Tropical desert

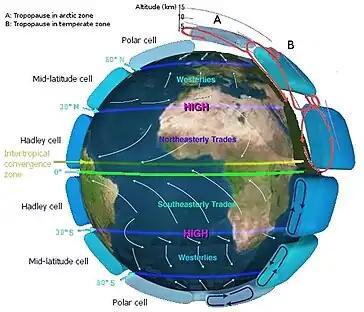
Hadley cell above Sahara desert

Another significant determinant of tropical desert climate are Hadley cells. Hadley cells concentrate all precipitations in the hotter humid lower pressure equator, leaving colder higher pressure deserts with no precipitation.